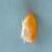
Maize quality: Good